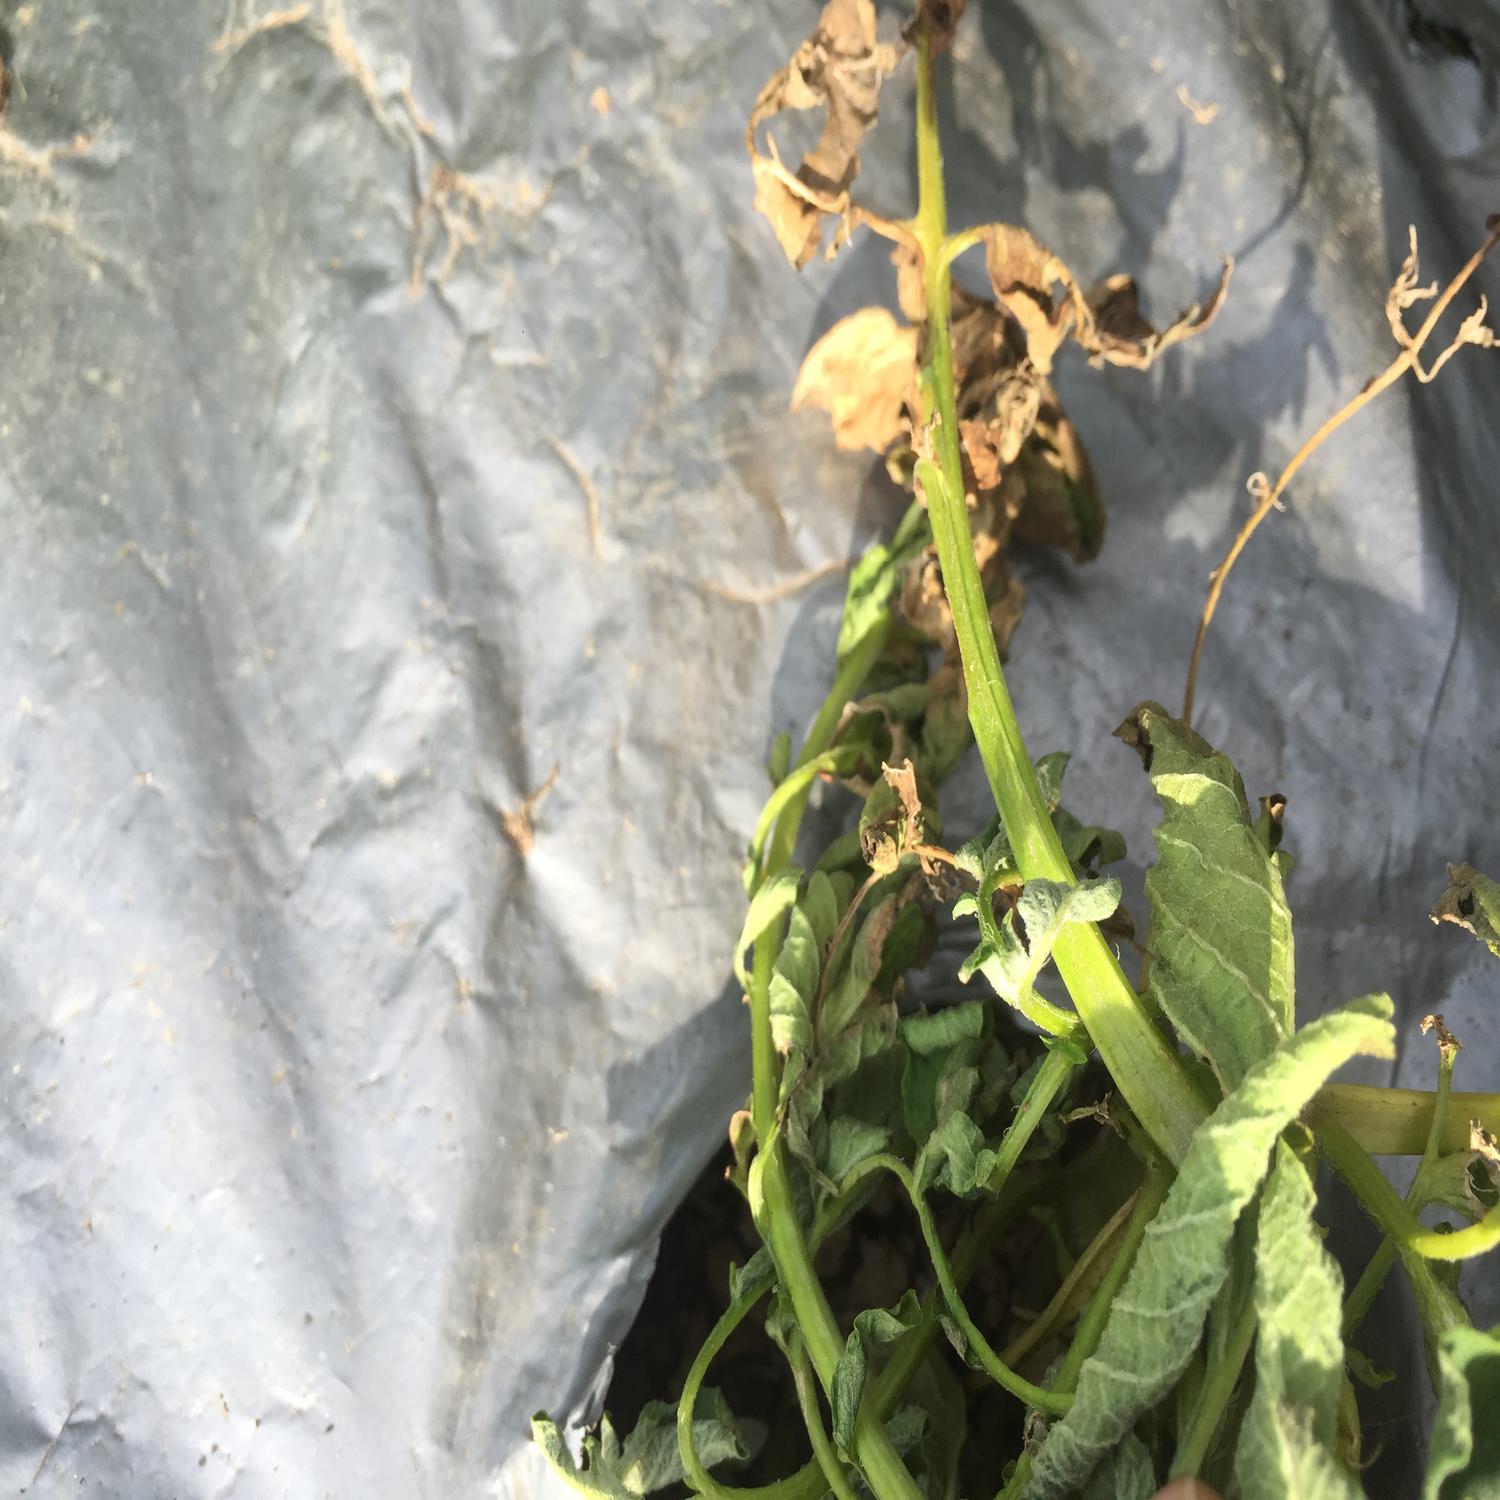
Etiqueta: Pudricion_Parda